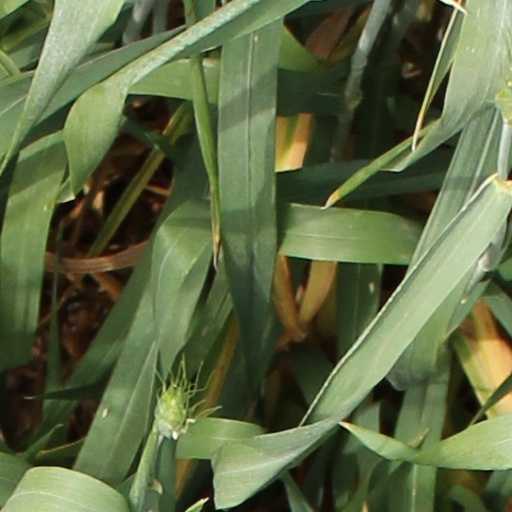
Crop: wheat